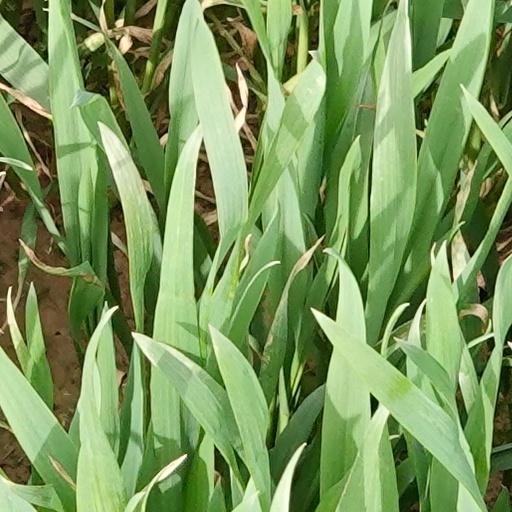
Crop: wheat